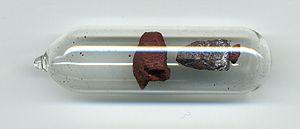
Le phosphore élémentaire peut exister sous formes amorphes ou cristallines : il s'agit de formes allotropiques du phosphore. Les plus communes sont le phosphore blanc et le phosphore rouge solides. Il existe également des formes violet et noir, toujours sous forme solide. Le phosphore gazeux existe sous la forme de diphosphore et de phosphore atomique.